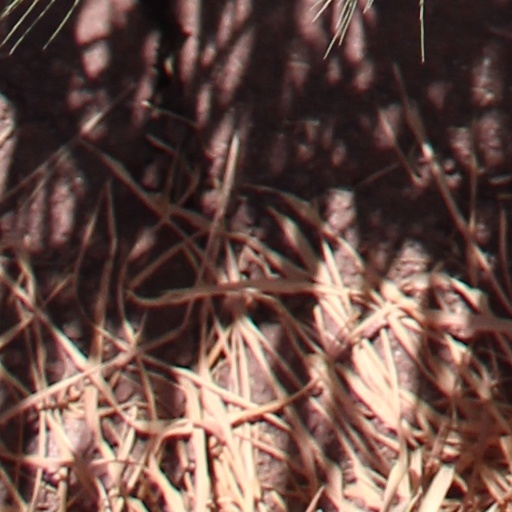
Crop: wheat